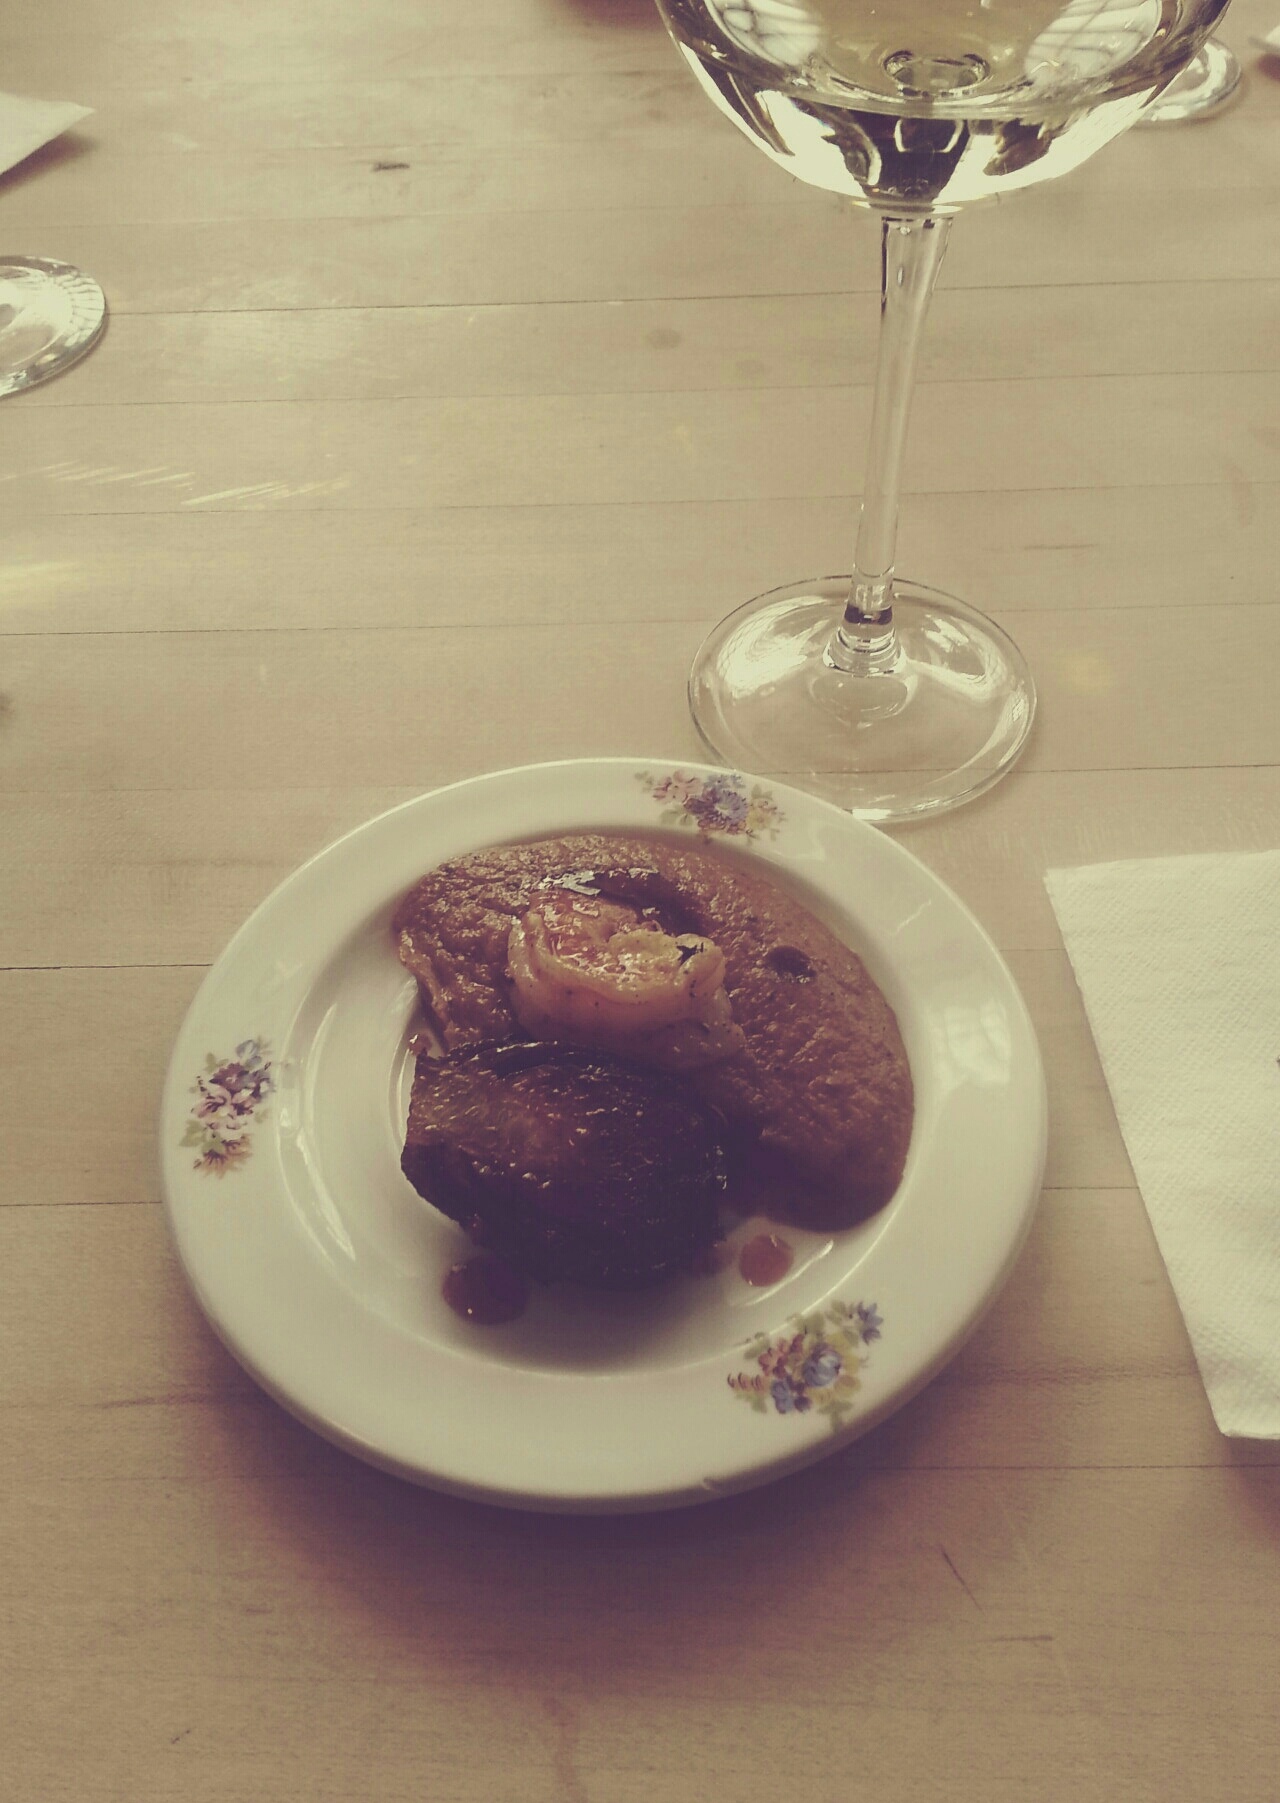
restaurant, meal, food, produce, drink, dessert, shape, sweetness, flavor